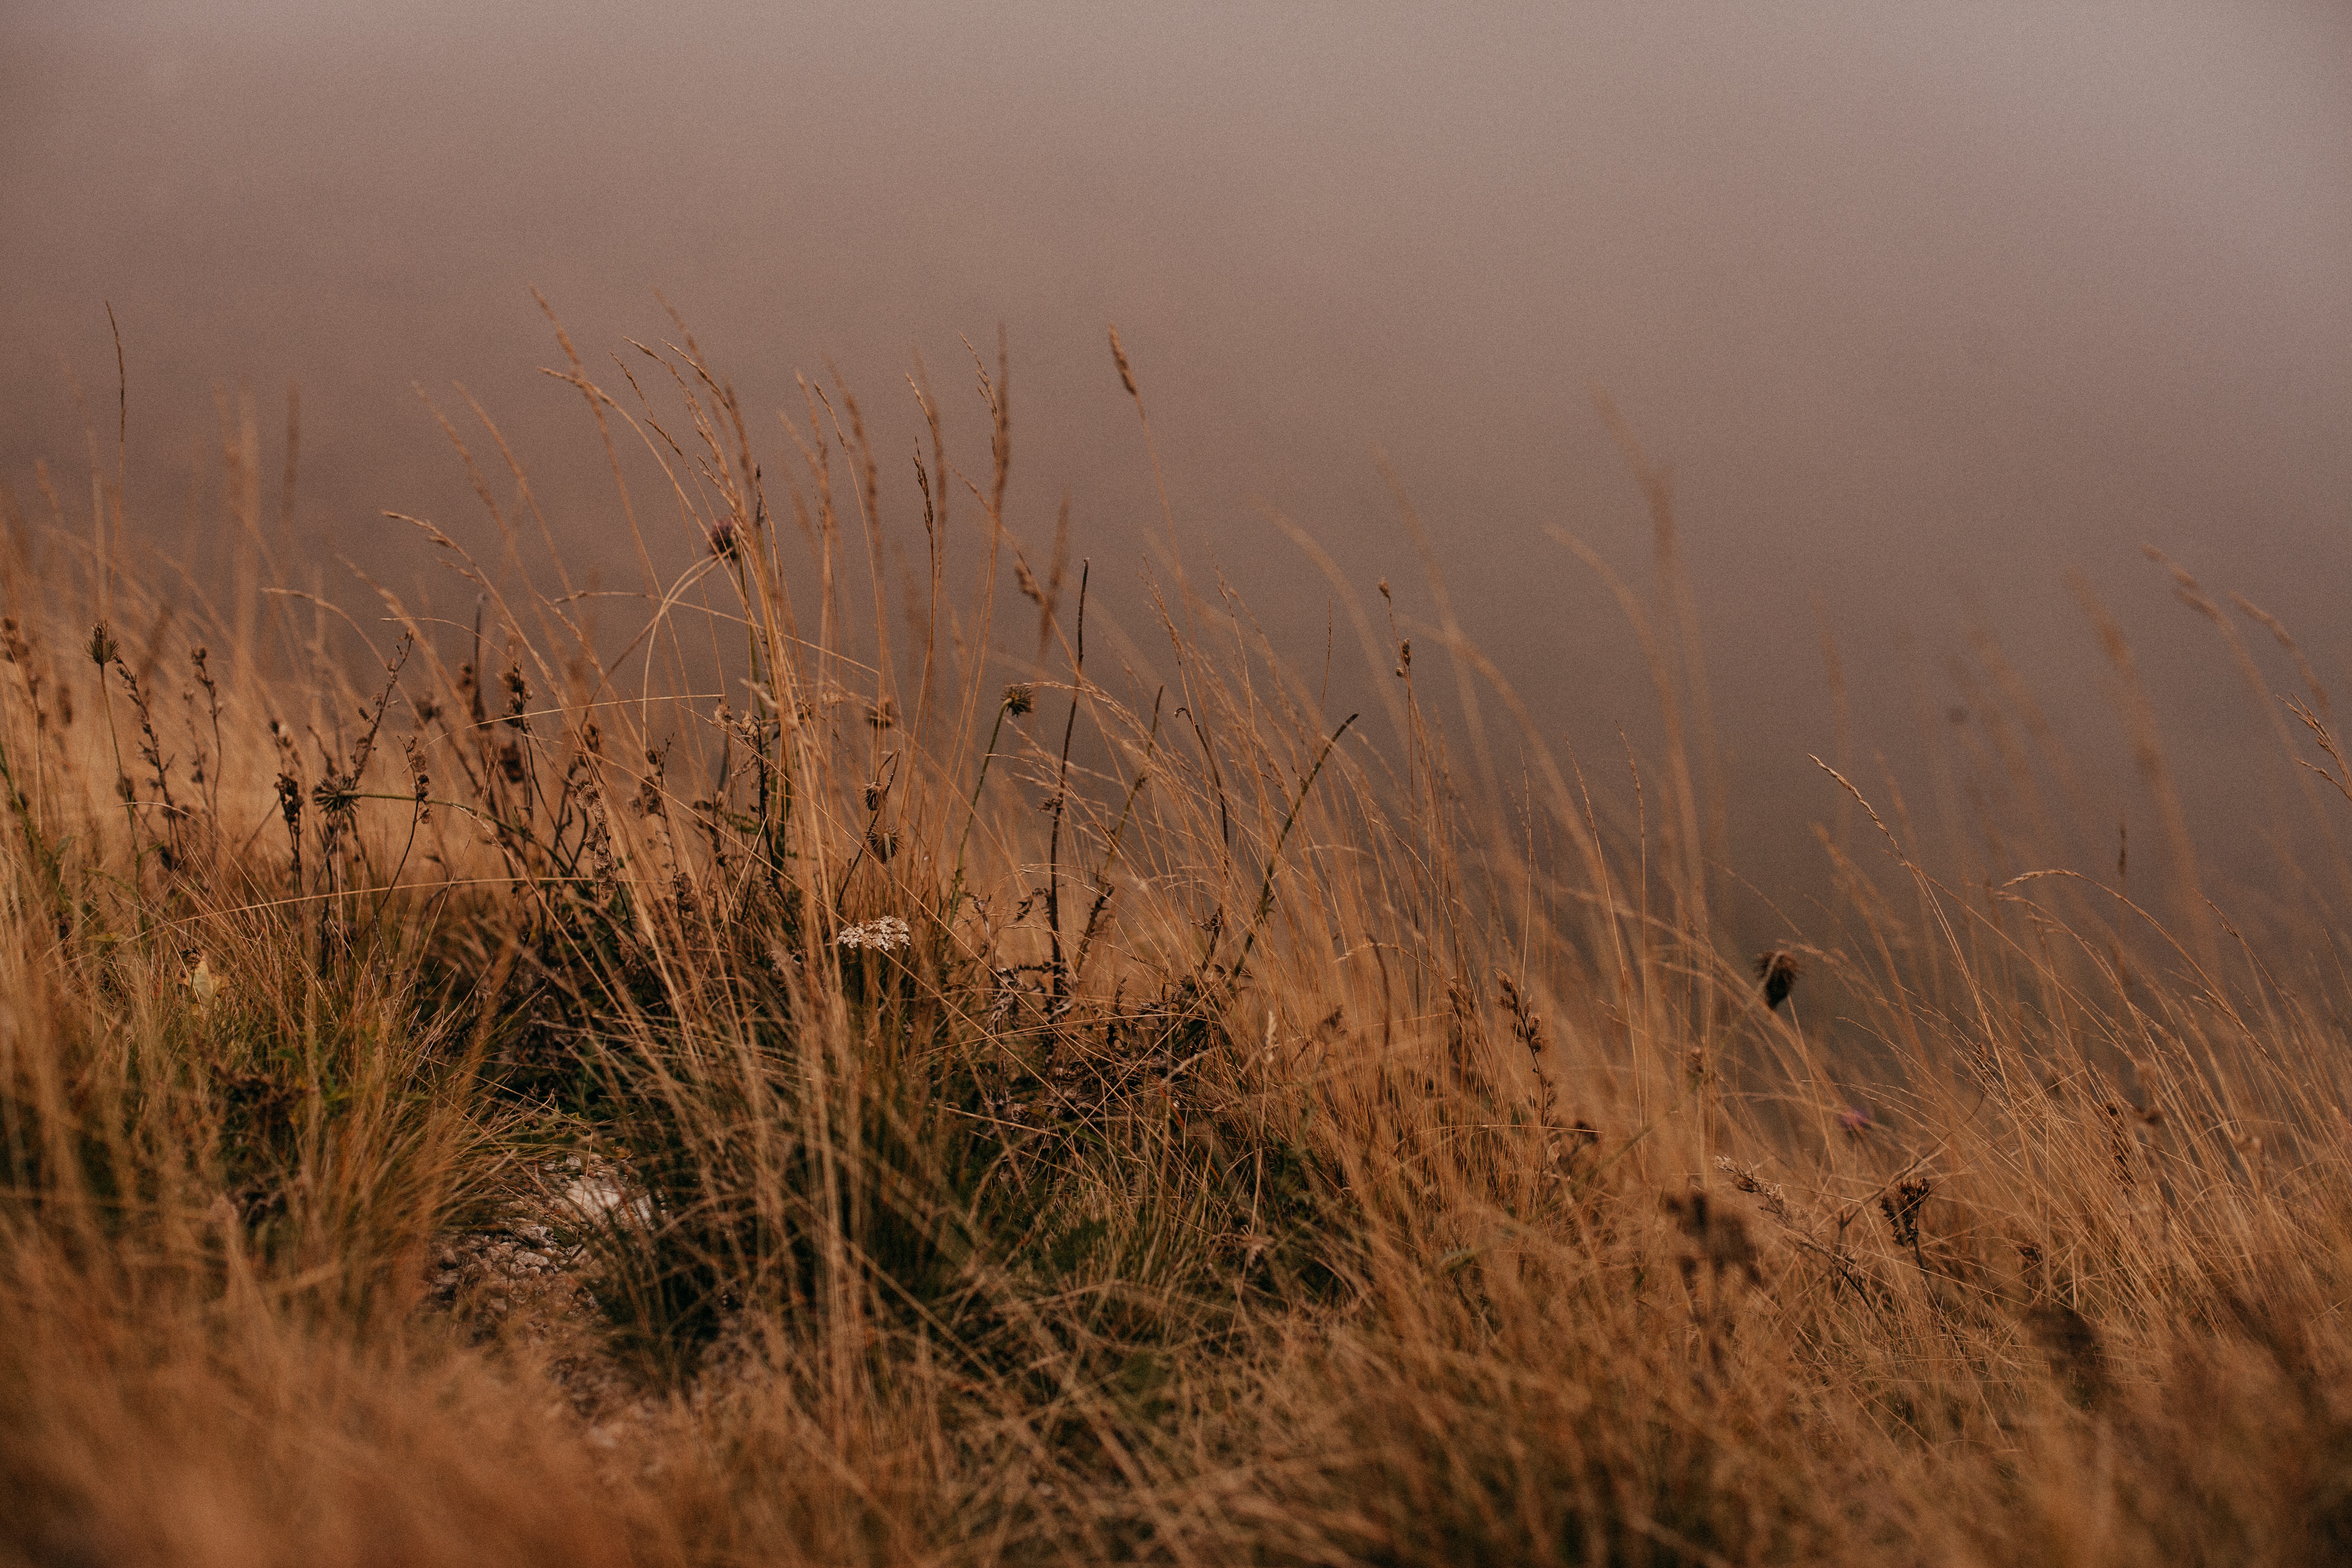
landscape, nature, grass, sand, horizon, wilderness, cloud, fog, sunrise, sunset, mist, prairie, sunlight, morning, dawn, wildlife, evening, reflection, autumn, weather, savanna, grassland, habitat, steppe, natural environment, atmospheric phenomenon, grass family